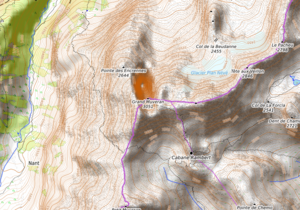
carte réalisée sur umap This map was created from OpenStreetMap project data, collected by the community. This map may be incomplete, and may contain errors. Don't rely solely on it for navigation.
Le Grand Muveran est un sommet suisse qui culmine à 3 051 mètres et se trouve sur la frontière entre le canton de Vaud et le canton du Valais. Il fait partie de la chaîne située dans les Alpes bernoises et qui s'étend des Dents de Morcles au massif des Diablerets en passant par le vallon de Nant. Il s'agit du troisième plus haut sommet du canton de Vaud après Les Diablerets et l'Oldenhorn.